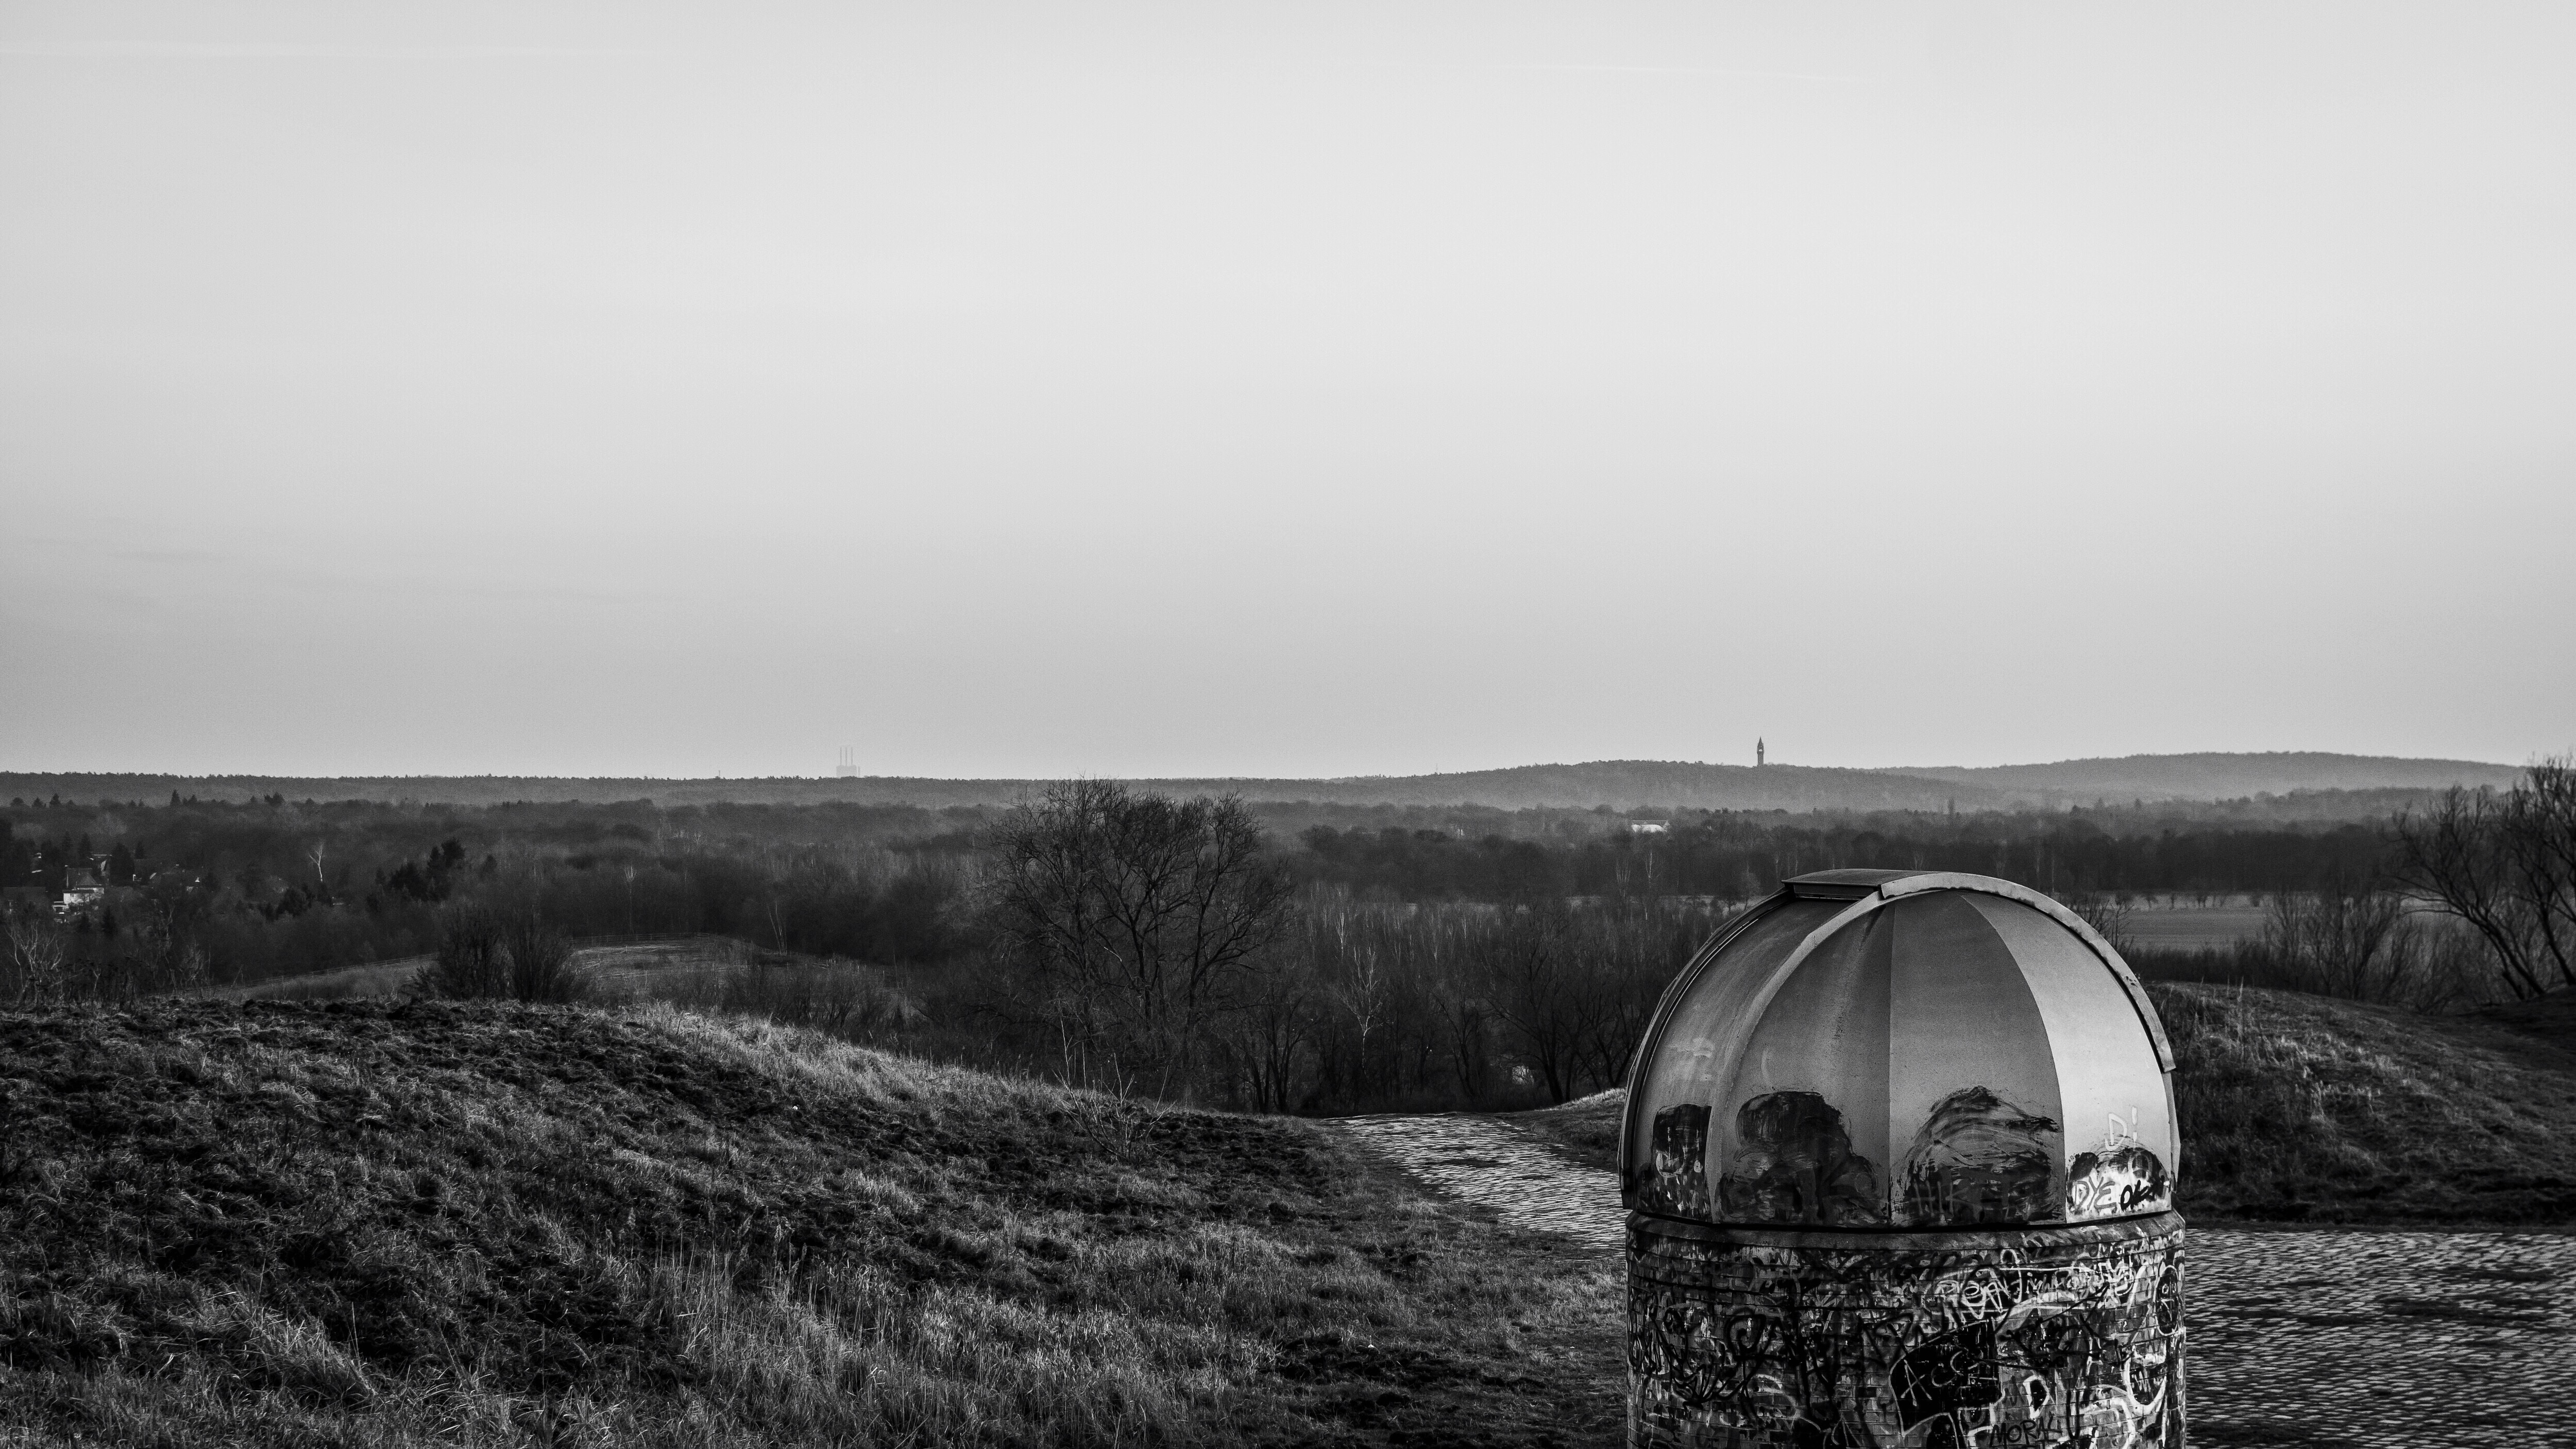
grass, rock, horizon, winter, black and white, fog, mist, white, photography, morning, hill, reflection, weather, darkness, black, monochrome, rural area, monochrome photography, atmospheric phenomenon